R. K. Laxman

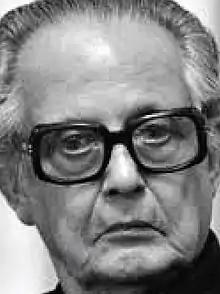

Rasipuram Krishnaswami Laxman (24 October 1921 – 26 January 2015) was an Indian cartoonist, illustrator, and humorist. He was best known for his creation "The Common Man" and for his daily cartoon strip, "You Said It" in "The Times of India", which started in 1951.